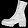
Label: Ankle boot